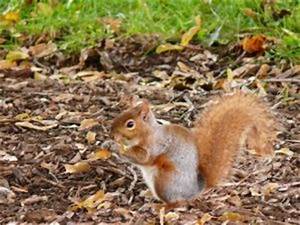
Label: scoiattolo